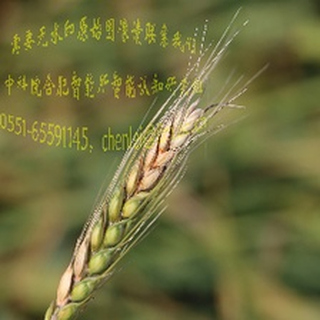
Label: wheat_fusarium_head_blight